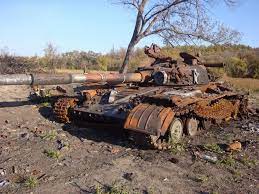
Label: T-64